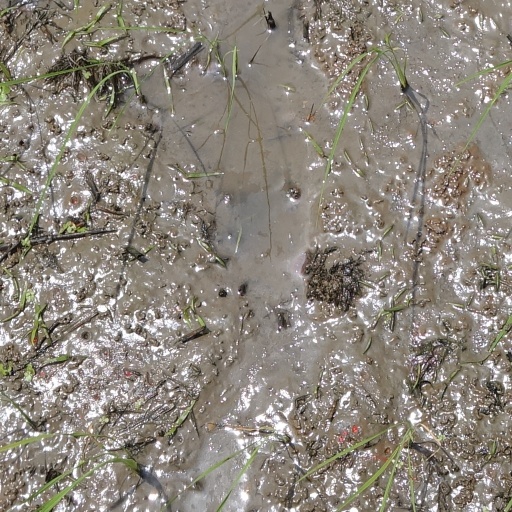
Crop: rice